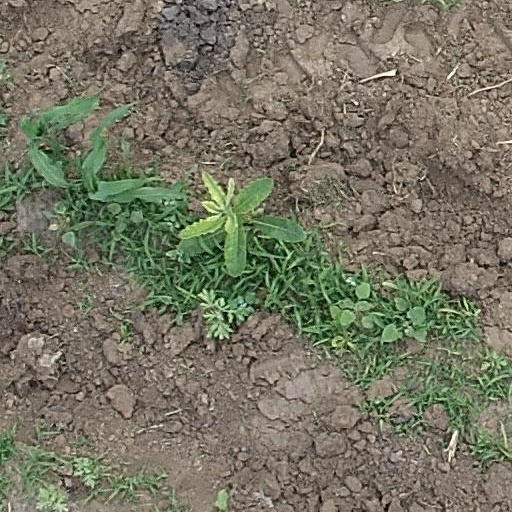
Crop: maize; corn